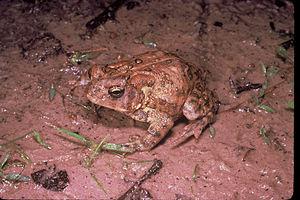
Anaxyrus houstonensis est une espèce d'amphibiens de la famille des Bufonidae.